Basilica Julia

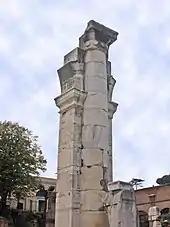
The reconstructed remains of a center column with support. The flaring at the top is the beginning of arches for the bottom tier

The first iteration of the Basilica Julia was begun around 54 BC by Julius Caesar, though it was left to his heir Augustus to complete the construction and name it in honor of his adoptive father. The basilica was built over the remains of two important Republican structures: the Basilica Sempronia, which was demolished by Caesar to make way for the new basilica, and pre-dating both, the house of Scipio Africanus, Rome's legendary general. The Basilica Sempronia was built in 169 BC by Tiberius Sempronius Gracchus and required the demolition of the house of Africanus and a number of shops to make room.